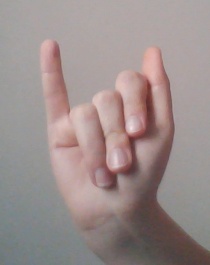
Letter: meem